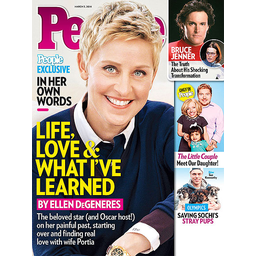
Label: paper